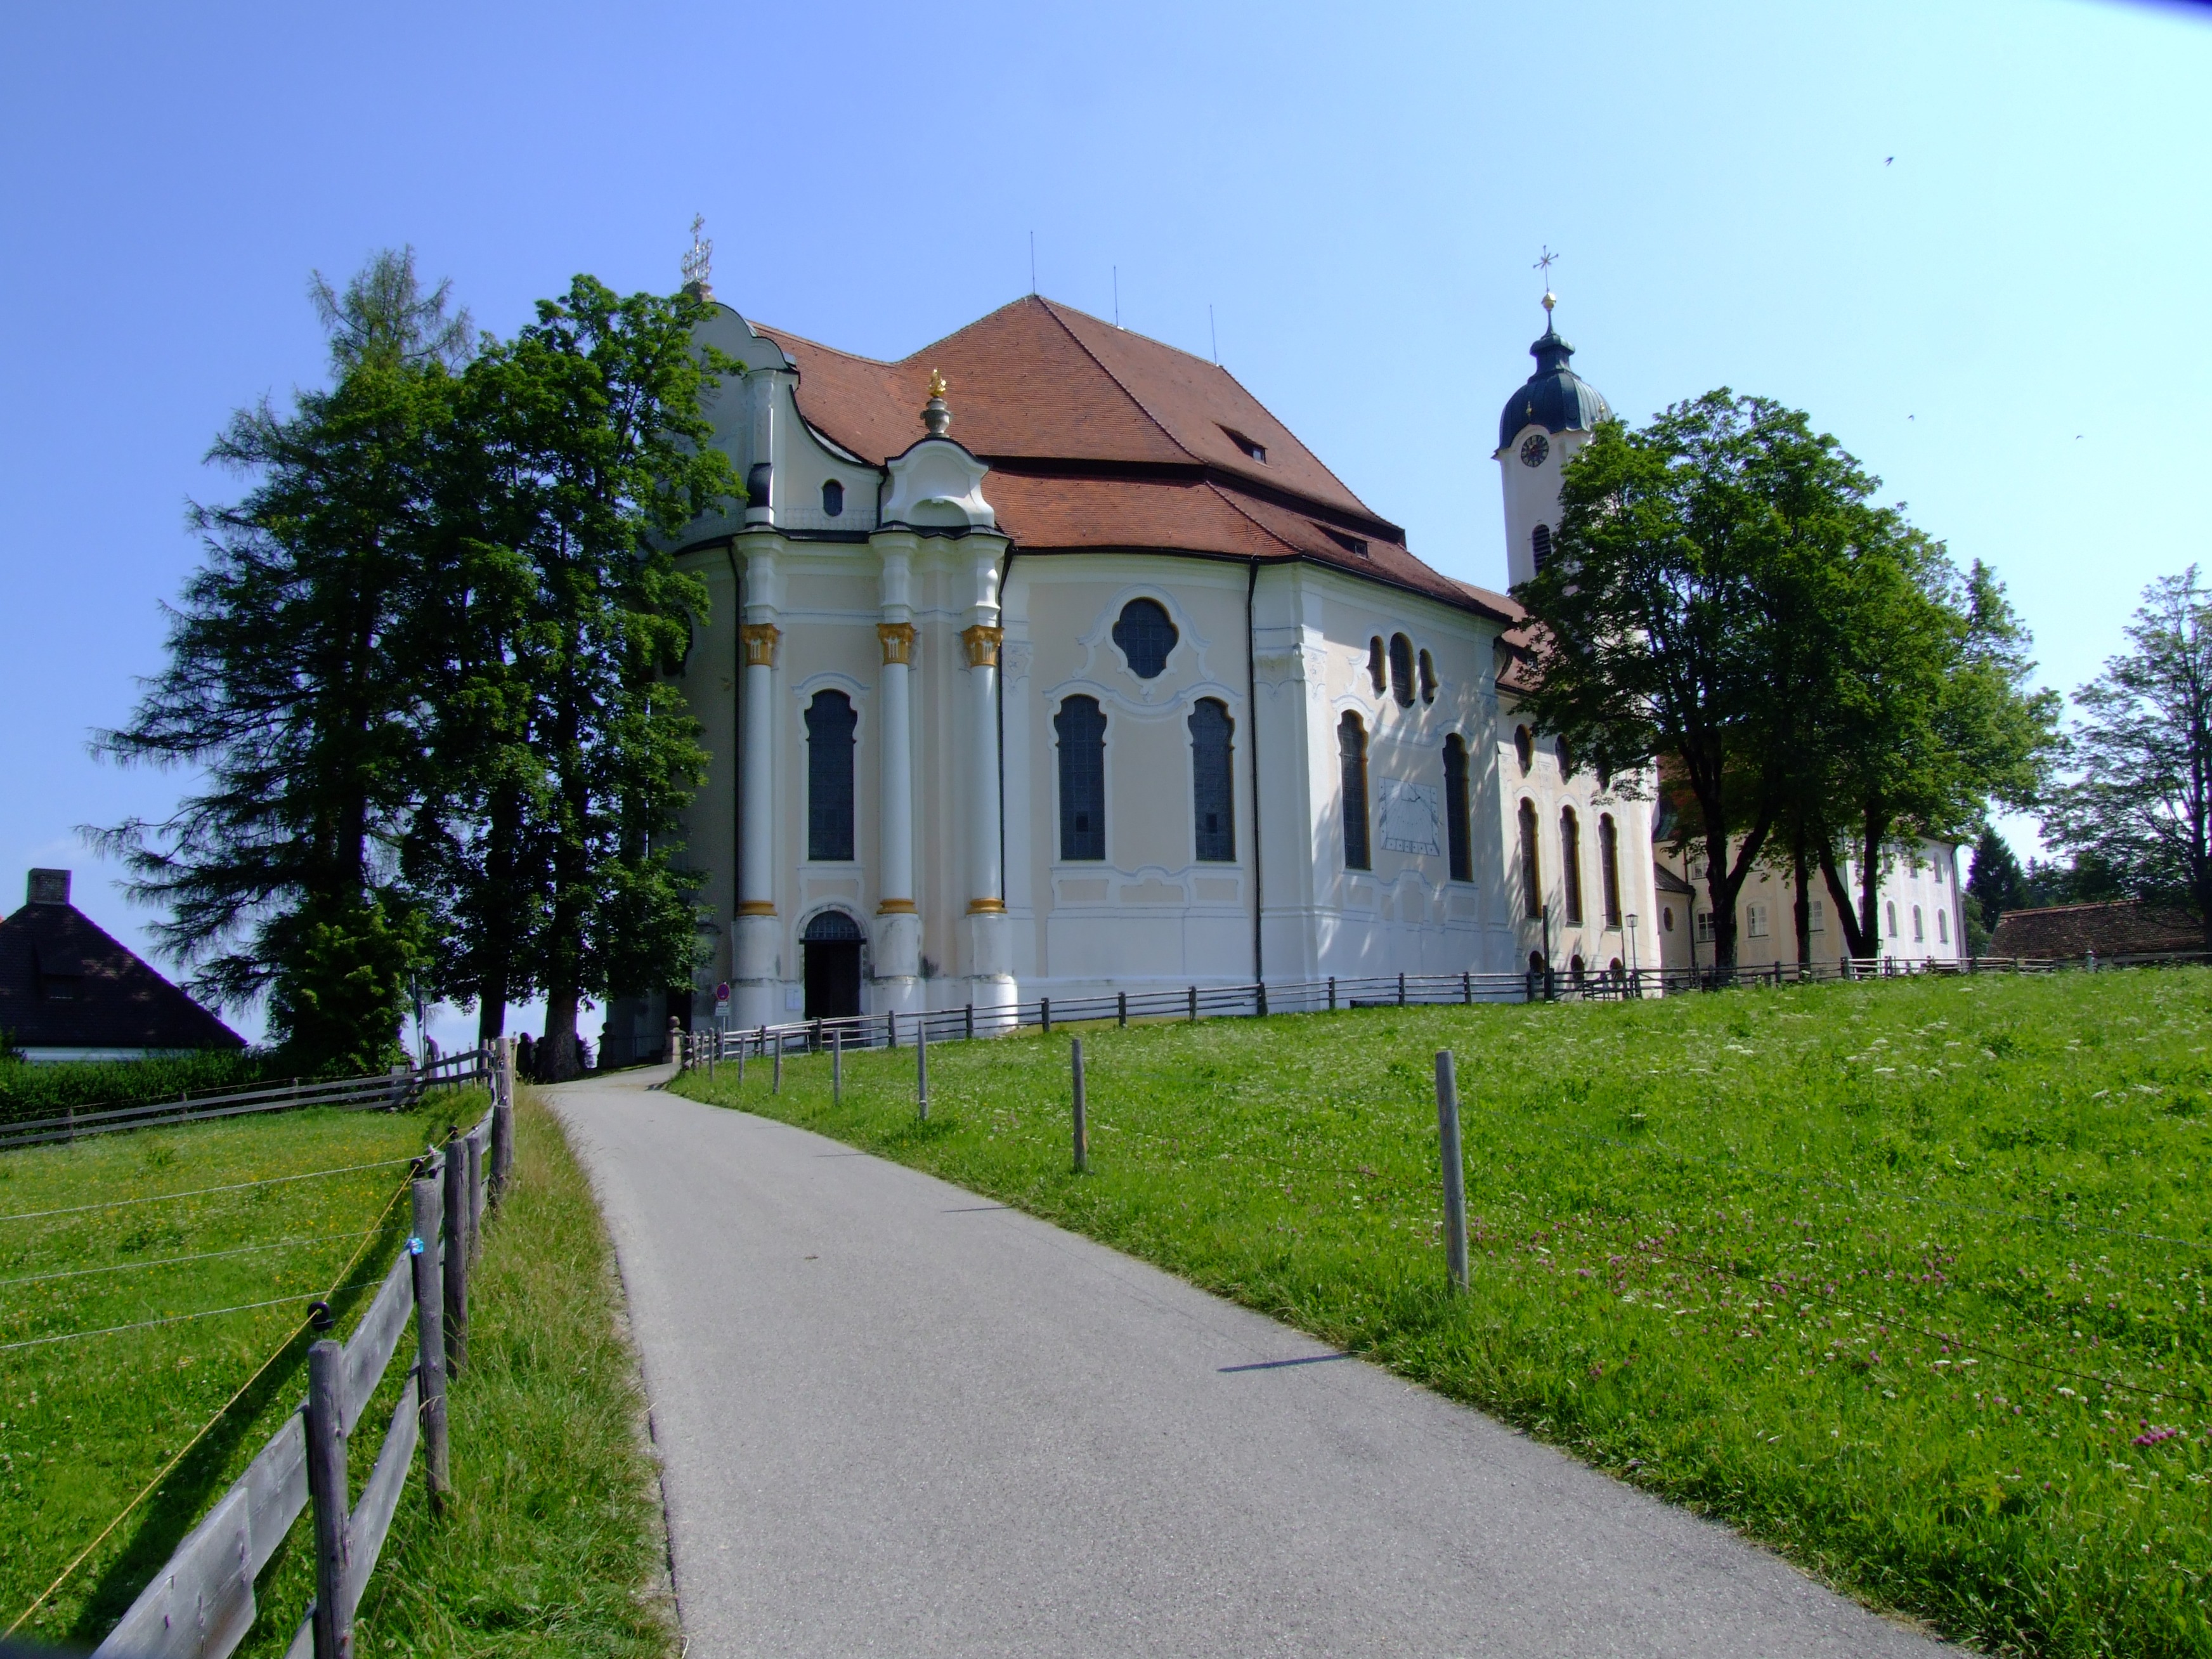
architecture, villa, house, town, building, chateau, village, decoration, cottage, religion, romantic, property, church, chapel, cross, christian, place of worship, interior design, art, candles, faith, monastery, jesus, germany, prayer, christianity, bavaria, estate, attractive, god, priest, neighbourhood, rural area, rococo, construction art, house of worship, schwangau, pilgrimage church, residential area, pilgrimage church of wies, wieskirche, rococo church